List of birds of British Columbia

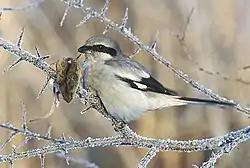
Northern shrike

Tyrant flycatchers are Passerine birds which occur throughout North and South America. They superficially resemble the Old World flycatchers, but are more robust and have stronger bills. They do not have the sophisticated vocal capabilities of the songbirds. Most, but not all, are rather plain. As the name implies, most are insectivorous.